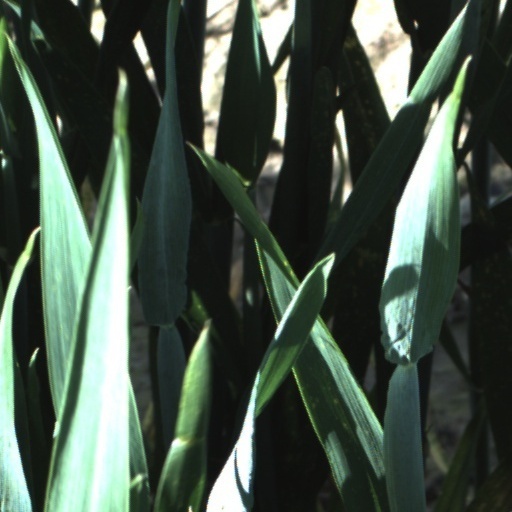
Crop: wheat